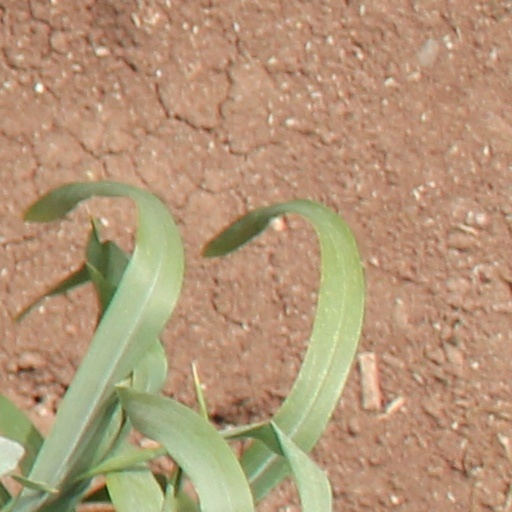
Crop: wheat